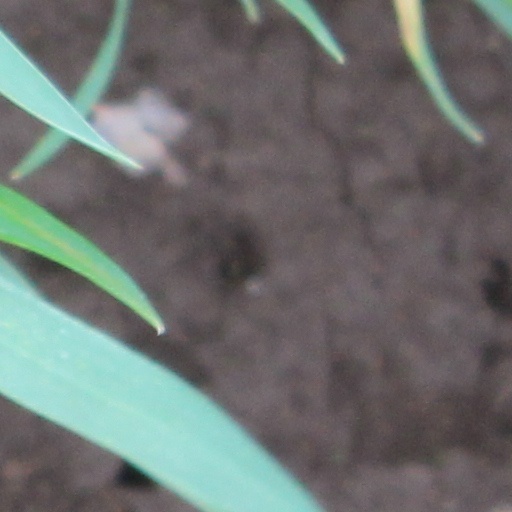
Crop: wheat